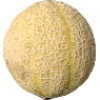
Label: Cantaloupe 2